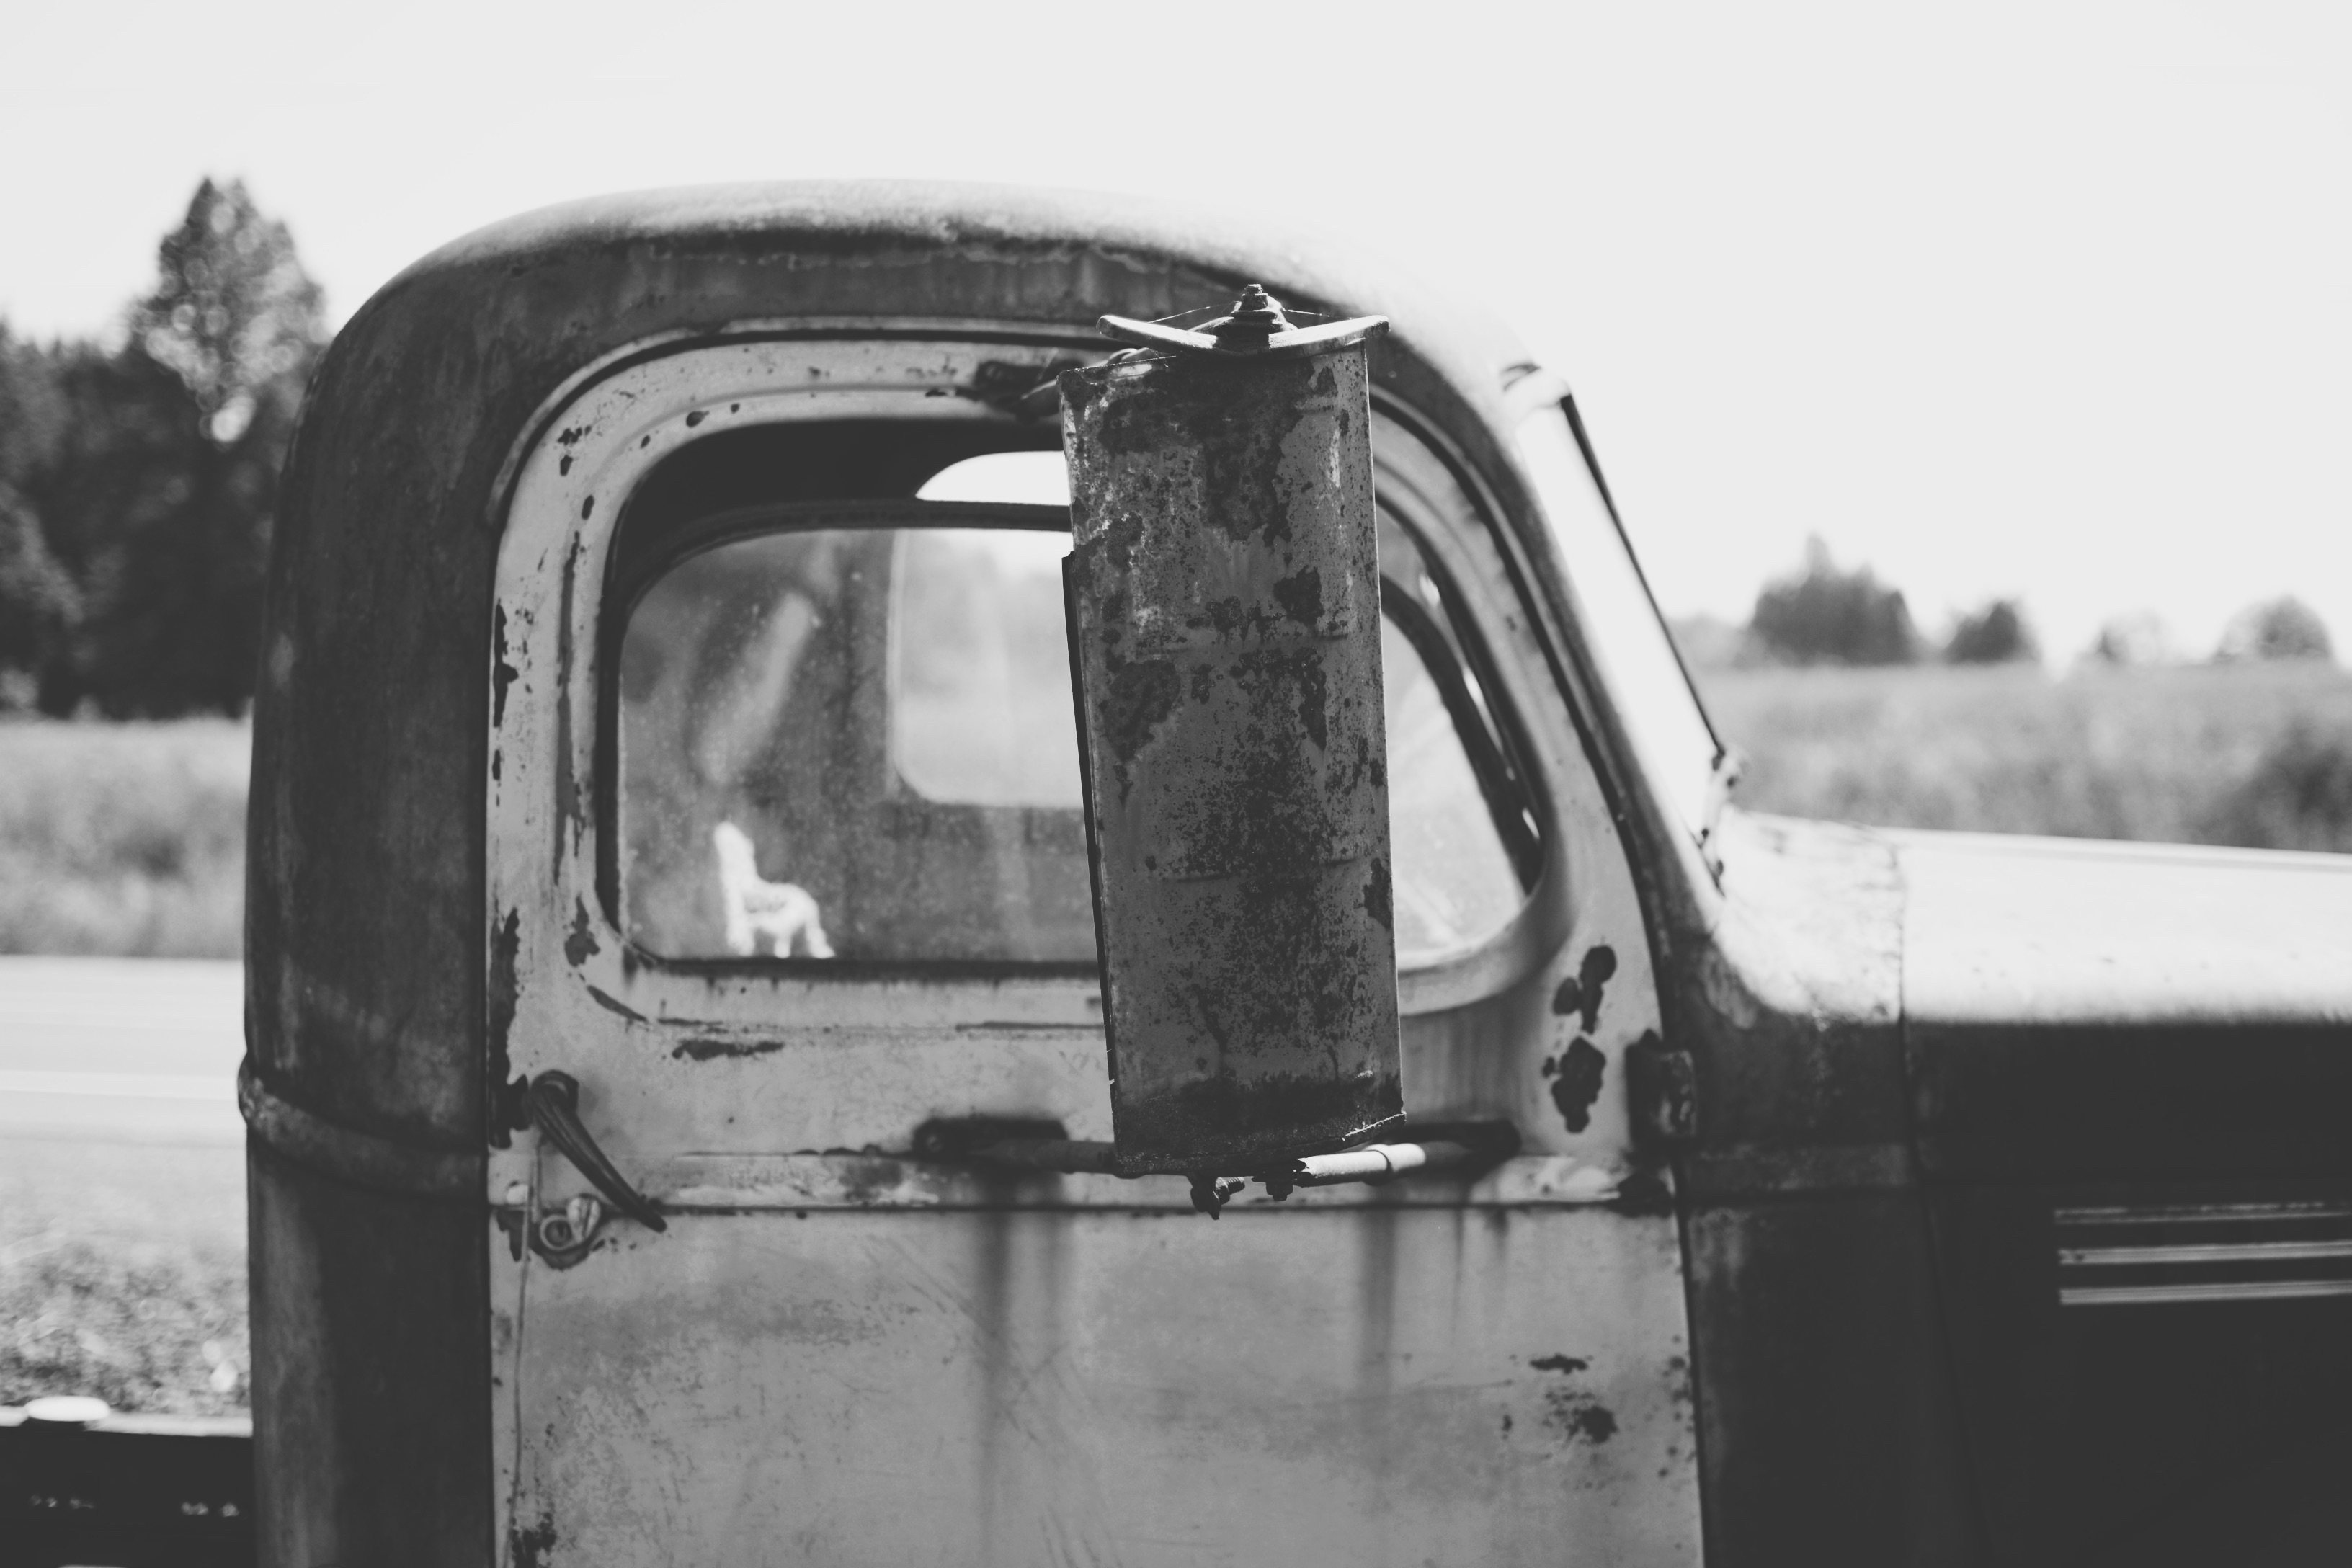
black and white, car, transport, truck, vehicle, aviation, monochrome, monochrome photography, automotive exterior